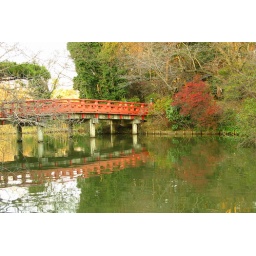
Red bridge over green water